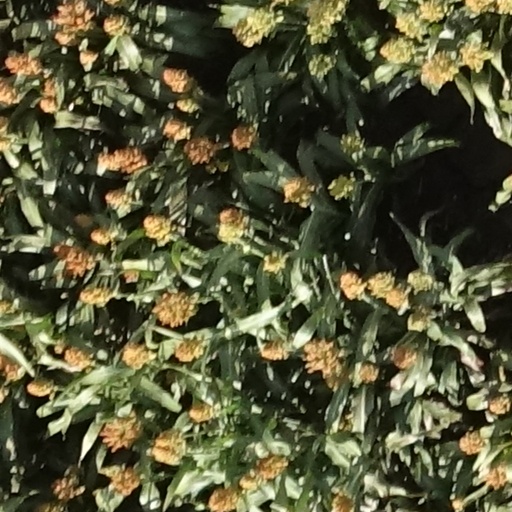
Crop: sorghum